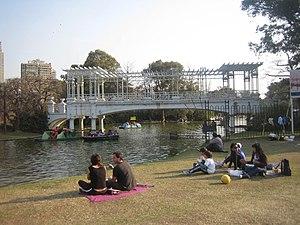
Le Paseo del Rosedal ou El Rosedal fait partie du Parc Tres de Febrero, surnommé par les porteños Bosque de Palermo. Il s'agit de l'espace vert le plus célèbre de Buenos Aires, capitale de l'Argentine. Il se trouve dans le quartier de Palermo. Sur une surface de 3,4 hectares, cette roseraie compte quelque 18 000 rosiers de plus de 1 000 variétés différentes, agrémenté de 26 bustes de poètes et d'écrivains, d'un pont et d'une pergola.